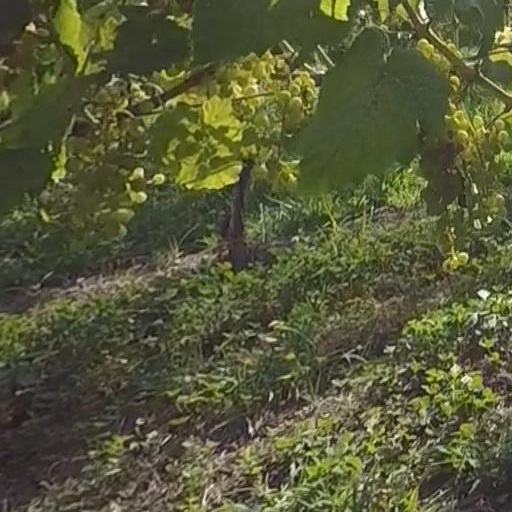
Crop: grape